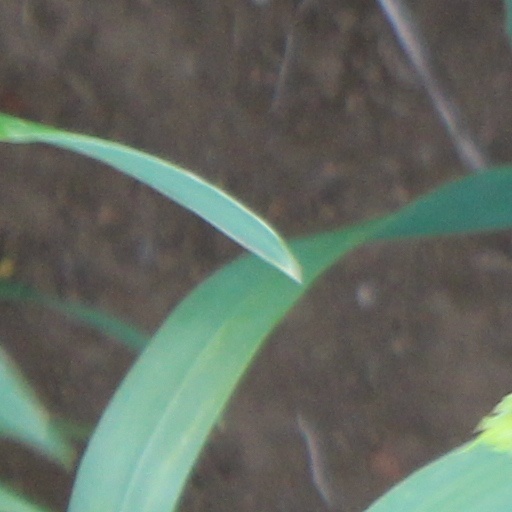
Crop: wheat